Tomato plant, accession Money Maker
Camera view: bottom (45 deg); turntable rotation: 150 degrees
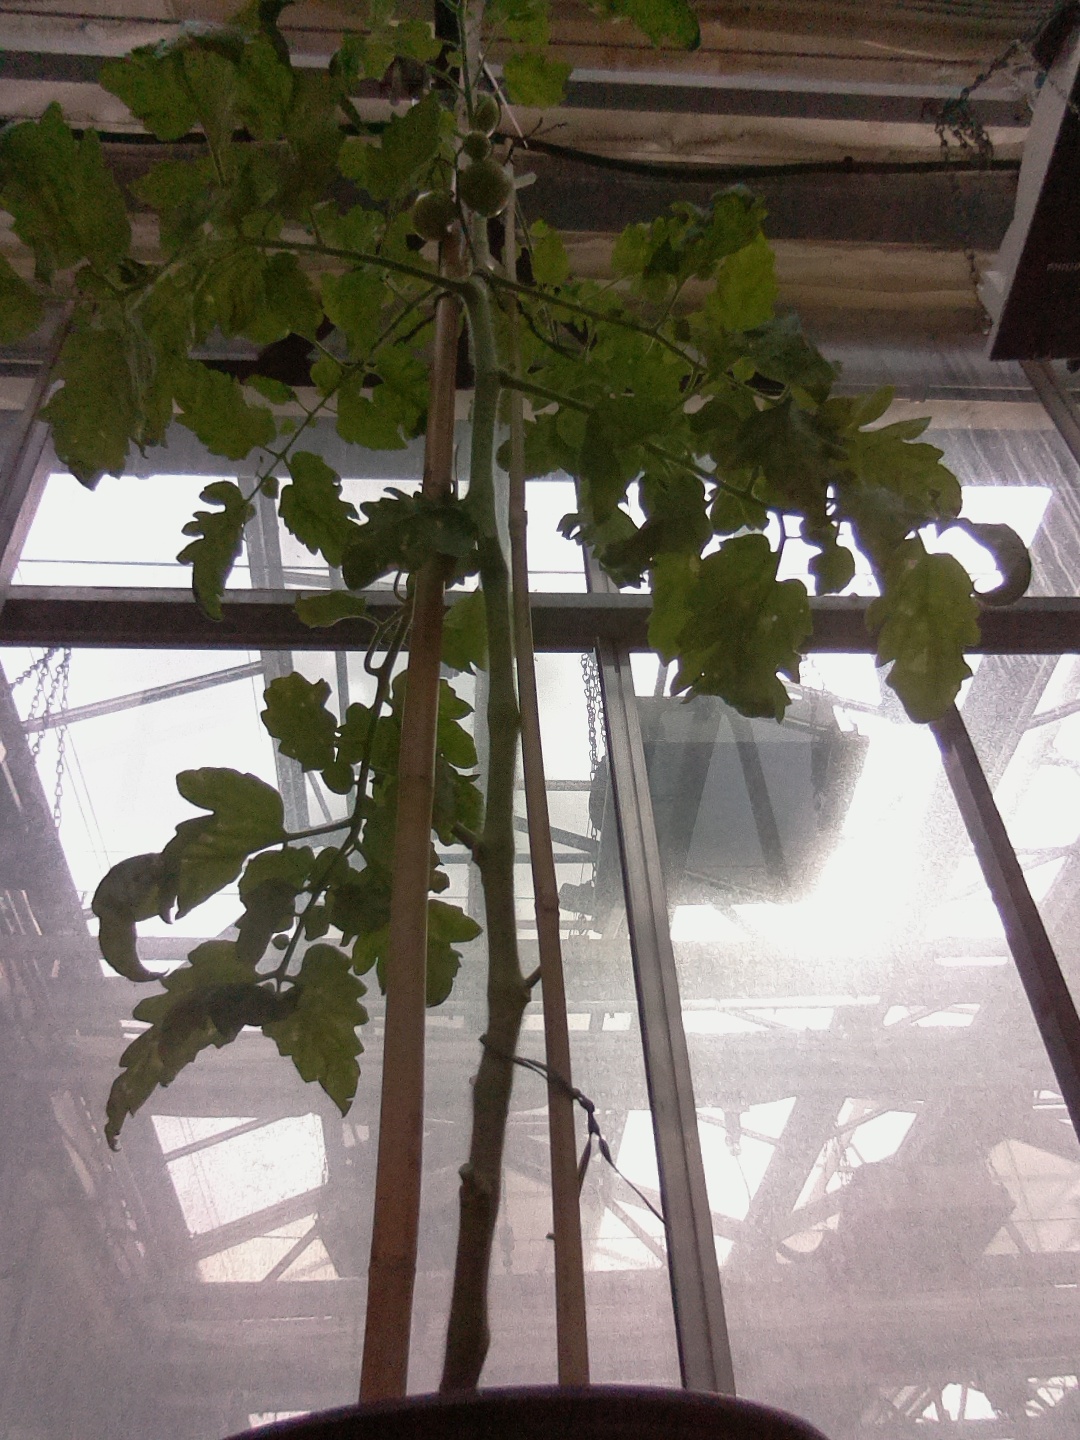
BBCH growth stage 73: 30%-40% of final fruit size